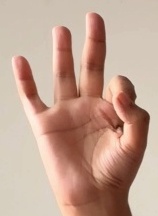
ASL sign: 9